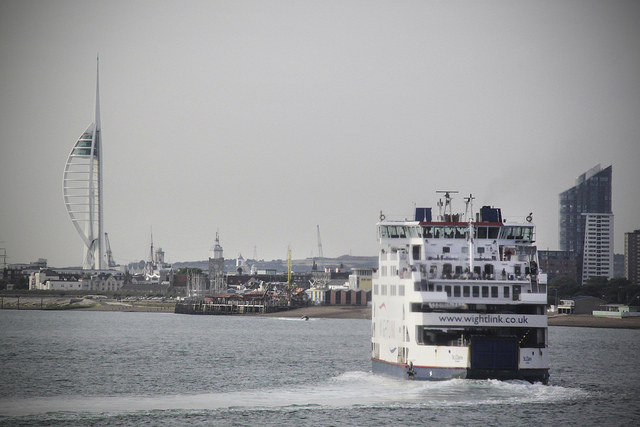
The huge ferry boat on the water has four decks.